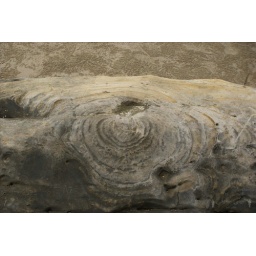
rock formation @ the beach in front of Tiara Hotel